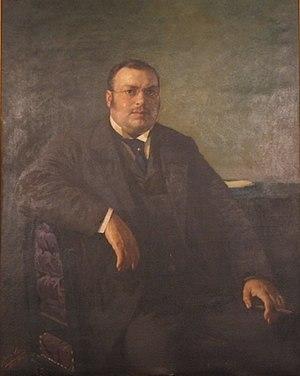
Raoul Warocqué est un homme d'affaires et homme politique belge, dont la famille occupa une position dominante dans l'industrie charbonnière belge dès le début du XIXᵉ siècle. Il incarne la tendance sociale et philanthropique, quelquefois qualifiée de paternaliste, de certains patrons de cette époque.
La famille Warocqué est une riche dynastie d'industriels et d'hommes politiques originaires du Hainaut en Belgique.